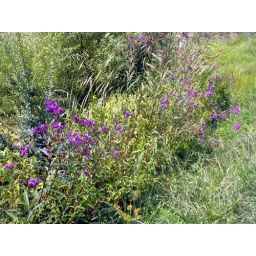
Purple flowers by the pond where the snapping turtle lives.